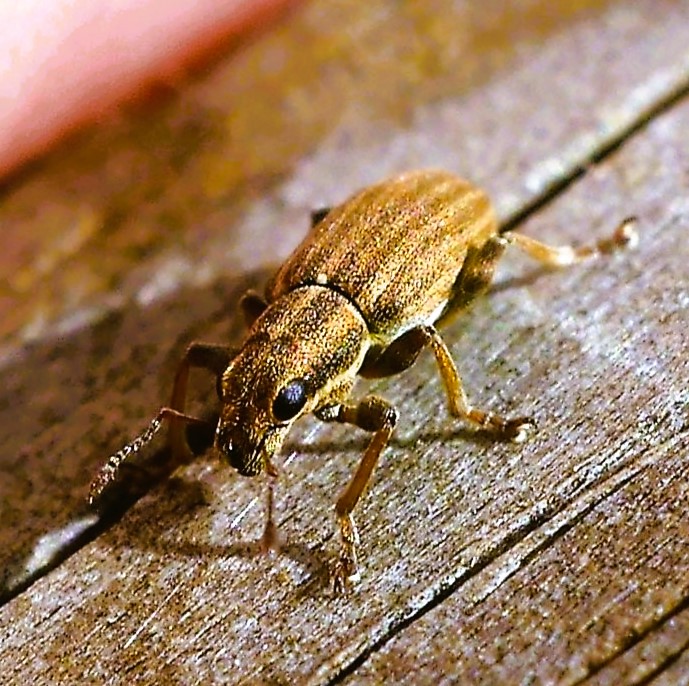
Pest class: pea_leaf_weevil